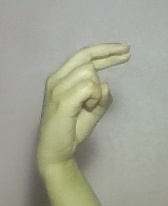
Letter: zay